2007 Miami Dolphins season

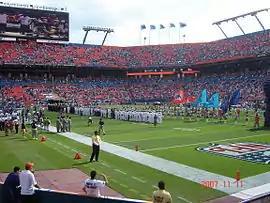
Pregame ceremony, week 10

Coming off their bye week and still looking for their first win, the Dolphins went home for an AFC East duel with the Buffalo Bills. In the first quarter, Miami struck first as kicker Jay Feely managed to get a 38-yard field goal for the only score of the period. In the third quarter, the Bills got on the board with DE Chris Kelsay sacking QB Cleo Lemon in the endzone for a safety. Fortunately, the 'Fins responded with Lemon getting a 5-yard TD run. Unfortunately, in the fourth quarter, Miami's year-long struggles continued as Buffalo RB Marshawn Lynch got a 3-yard TD run, along with a 2-point conversion run. Later, the Bills sealed the win as kicker Rian Lindell nailed the game-winning 34-yard field goal.